1911 Bethnal Green South West by-election

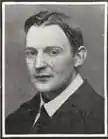
Masterman

In February 1914, Masterman was appointed Chancellor of the Duchy of Lancaster, and required to resign and fight another by-election and this time was defeated.